RWD 21

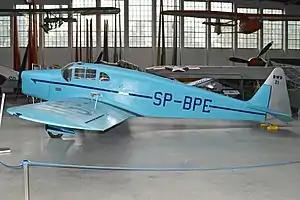
RWD 21 in the Polish Aviation Museum

The RWD 16bis and RWD 21 were Polish two-seat low-wing touring and sports planes of the late 1930s, constructed by the RWD bureau, sharing the same construction, main difference of the RWD 21 being a stronger engine.